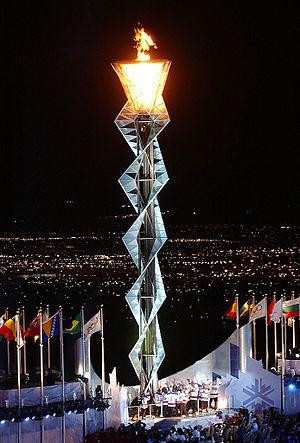
Les Jeux olympiques d'hiver sont un événement sportif international organisé tous les quatre ans. La première célébration des les jeux olympiques d’hiver a lieu dans la station française de Chamonix en 1924. Les premiers sports sont le ski de fond, le patinage artistique et de vitesse, le hockey sur glace, le combiné nordique, le saut à ski, le bobsleigh, le curling et la patrouille militaire. Les Jeux olympiques d'hiver ont lieu tous les quatre ans de 1924 à 1936. Ils sont ensuite interrompus par la Seconde Guerre mondiale et ont à nouveau lieu tous les quatre ans dès 1948. Les Jeux d'hiver sont organisés la même année que les Jeux d'été jusqu'en 1992. L'organe de direction des Jeux olympiques, le Comité international olympique, décide à cette date de placer les Jeux olympiques d'hiver et d'été en alternance sur les années paires d'un cycle de quatre ans.
Les Jeux olympiques d'hiver de 2002, officiellement connus comme les XIXᵉˢ Jeux olympiques d'hiver, ont eu lieu à Salt Lake City aux États-Unis du 8 au 24 février 2002. Plusieurs fois candidate par le passé, Salt Lake City obtient les Jeux en s'imposant face à Östersund, Sion et Québec. Elle est la troisième ville américaine à accueillir les Jeux olympiques d'hiver après Lake Placid en 1932 et 1980 et Squaw Valley en 1960. L'organisation des Jeux est confiée au « Salt Lake Olympic Committee », présidé par Mitt Romney. L'ensemble des sites de compétition se situent dans l'Utah, répartis entre les villes de Salt Lake City, Provo, Ogden et les stations de sports d'hiver de la chaîne Wasatch.
La flamme olympique, appelée aussi torche olympique ou flambeau olympique bien que le Comité international olympique fasse une distinction entre ces termes, est un symbole de l'idéal olympique. Elle fait partie du cérémonial des Jeux olympiques : allumage puis relais de la flamme olympique, le dernier relayeur faisant le tour du stade avant de rejoindre une vasque qu'il embrase grâce à sa torche.